Blue Is for Nightmares

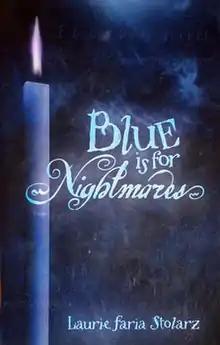
First edition cover of first novel

Blue Is for Nightmares is a young adult mystery novel and subsequent eponymous series by Laurie Faria Stolarz. The first book in the series, "Blue is for Nightmares", was made an "ALA’s Young Adult Library Services Association as a Quick Pick for Reluctant Readers in 2005 and as a Popular Paperback for Young Adults in 2007."